Golders Green Hippodrome

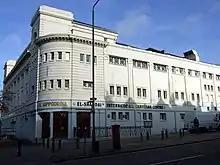
The Golders Green Hippodrome in 2008, when it was used as a Christian church.

The Golders Green Hippodrome in 2008, when it was used as a Christian church.

The Golders Green Hippodrome was built in 1913 by Bertie Crewe as a 3,000-seat music hall, to serve North London and the new London Underground Northern line expansion into Golders Green in the London Borough of Barnet, London, England.